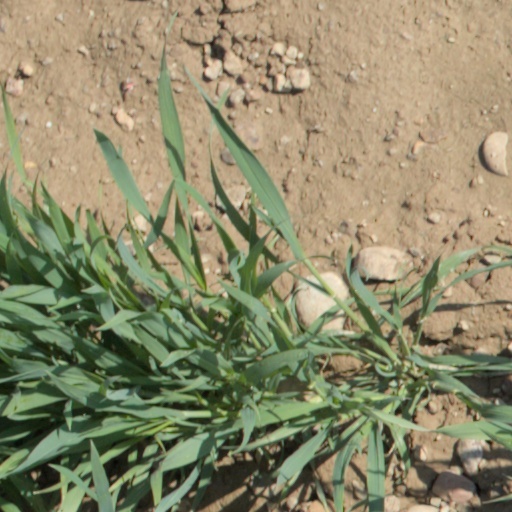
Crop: wheat